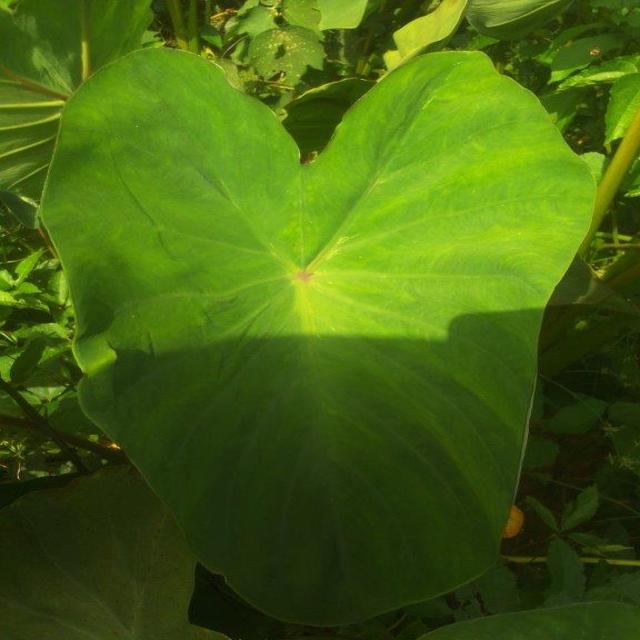
Label: Healthy